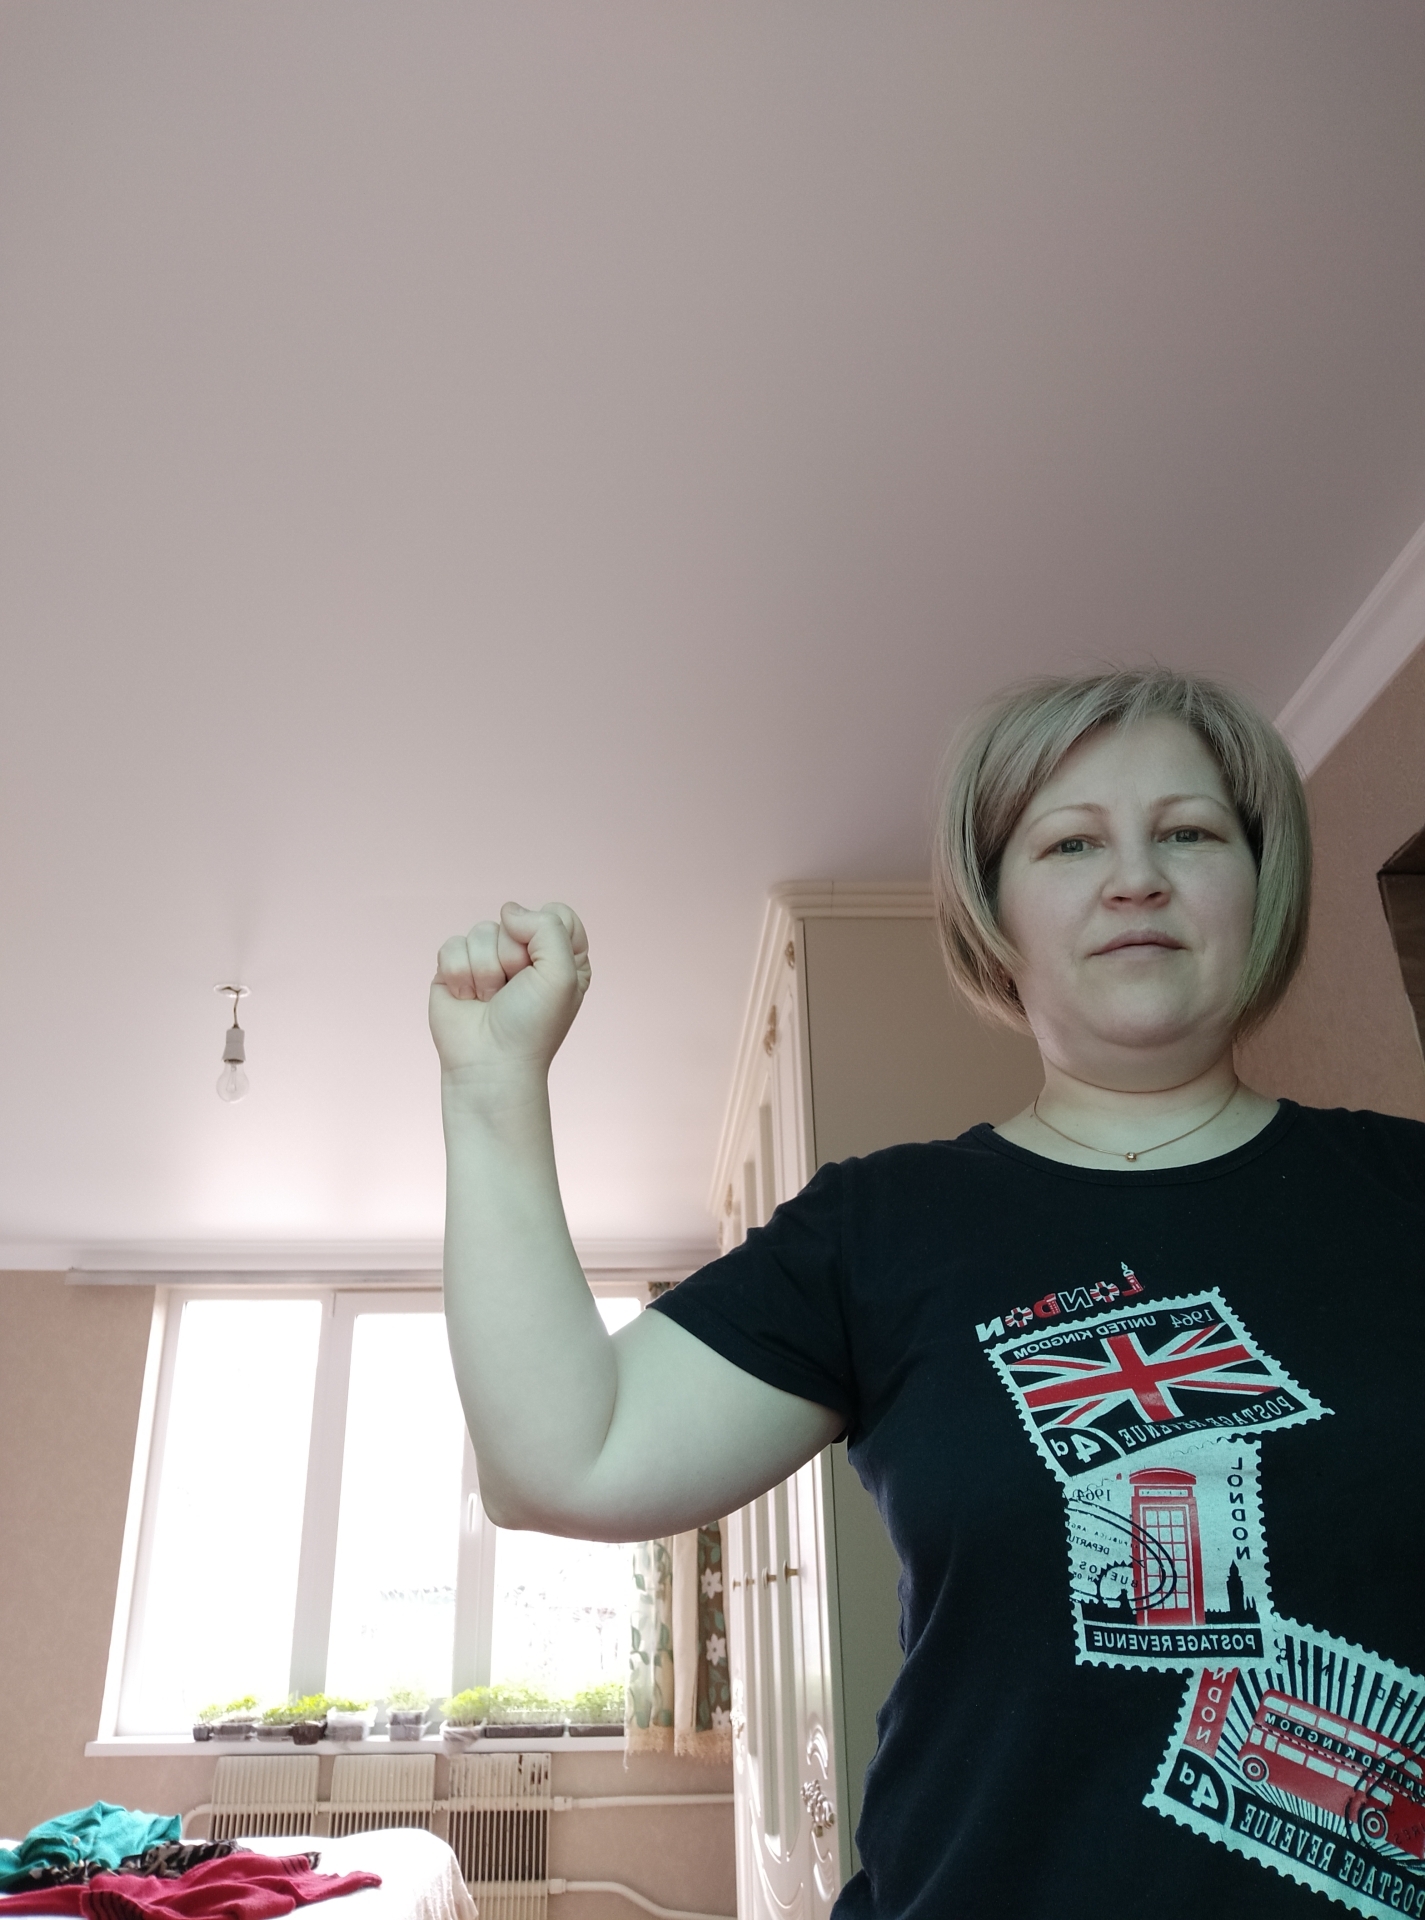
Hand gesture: fist